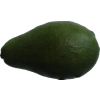
Label: green_avocado